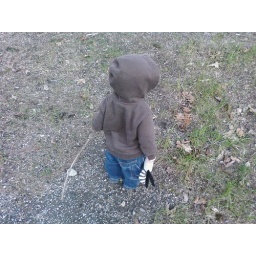
dresden: tree hugging nature boy in progress...